Five Points station

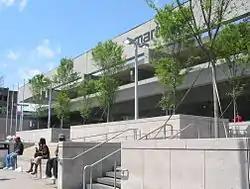
Five Points station building

Despite being considered a subway, only the Red and Gold Lines are underground and use a tunnel under Broad Street between Garnett and Peachtree Center. The Blue and Green Lines, on the second level, are located at-grade below the intersecting elevated street viaducts in Downtown Atlanta.